Fribourg

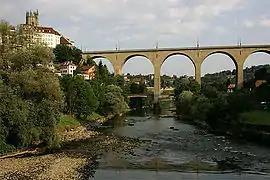
Zaehringen bridge crossing the Sarine

, children and teenagers (0–19 years old) make up 19.3% of the population, while adults (20–64 years old) make up 65.8% and seniors (over 64 years old) make up 14.9%.